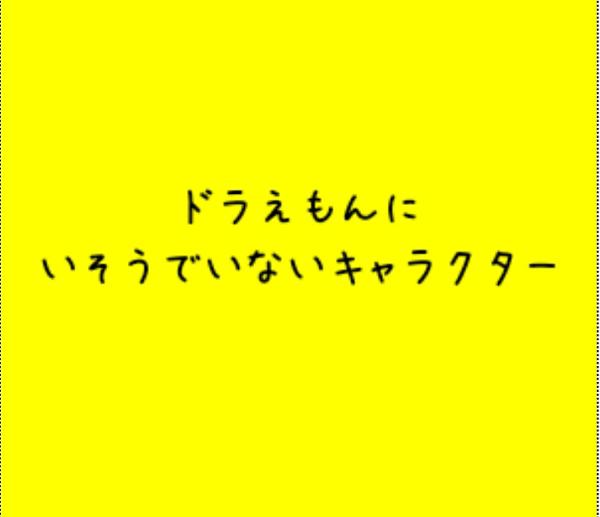
回答: 犬型ロボット